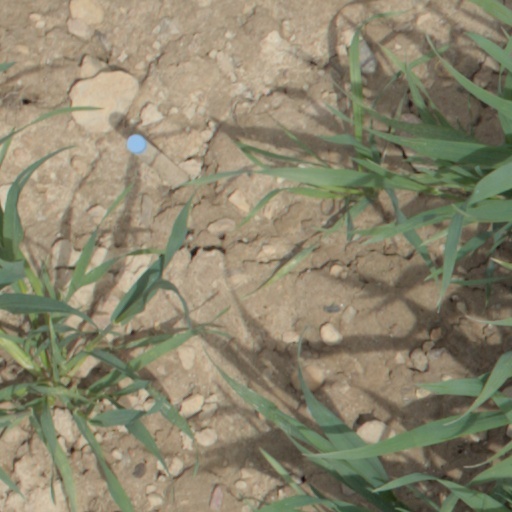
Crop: wheat